Chris Clavin

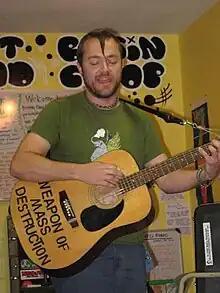
Clavin performing in 2007

Chris Clavin is an American musician and record label owner from Indiana, United States, with a strict DIY (do-it-yourself) punk ethic. He has been involved in numerous punk bands and ran Plan-It-X Records, a label founded in 1994.